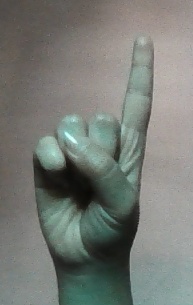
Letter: bb